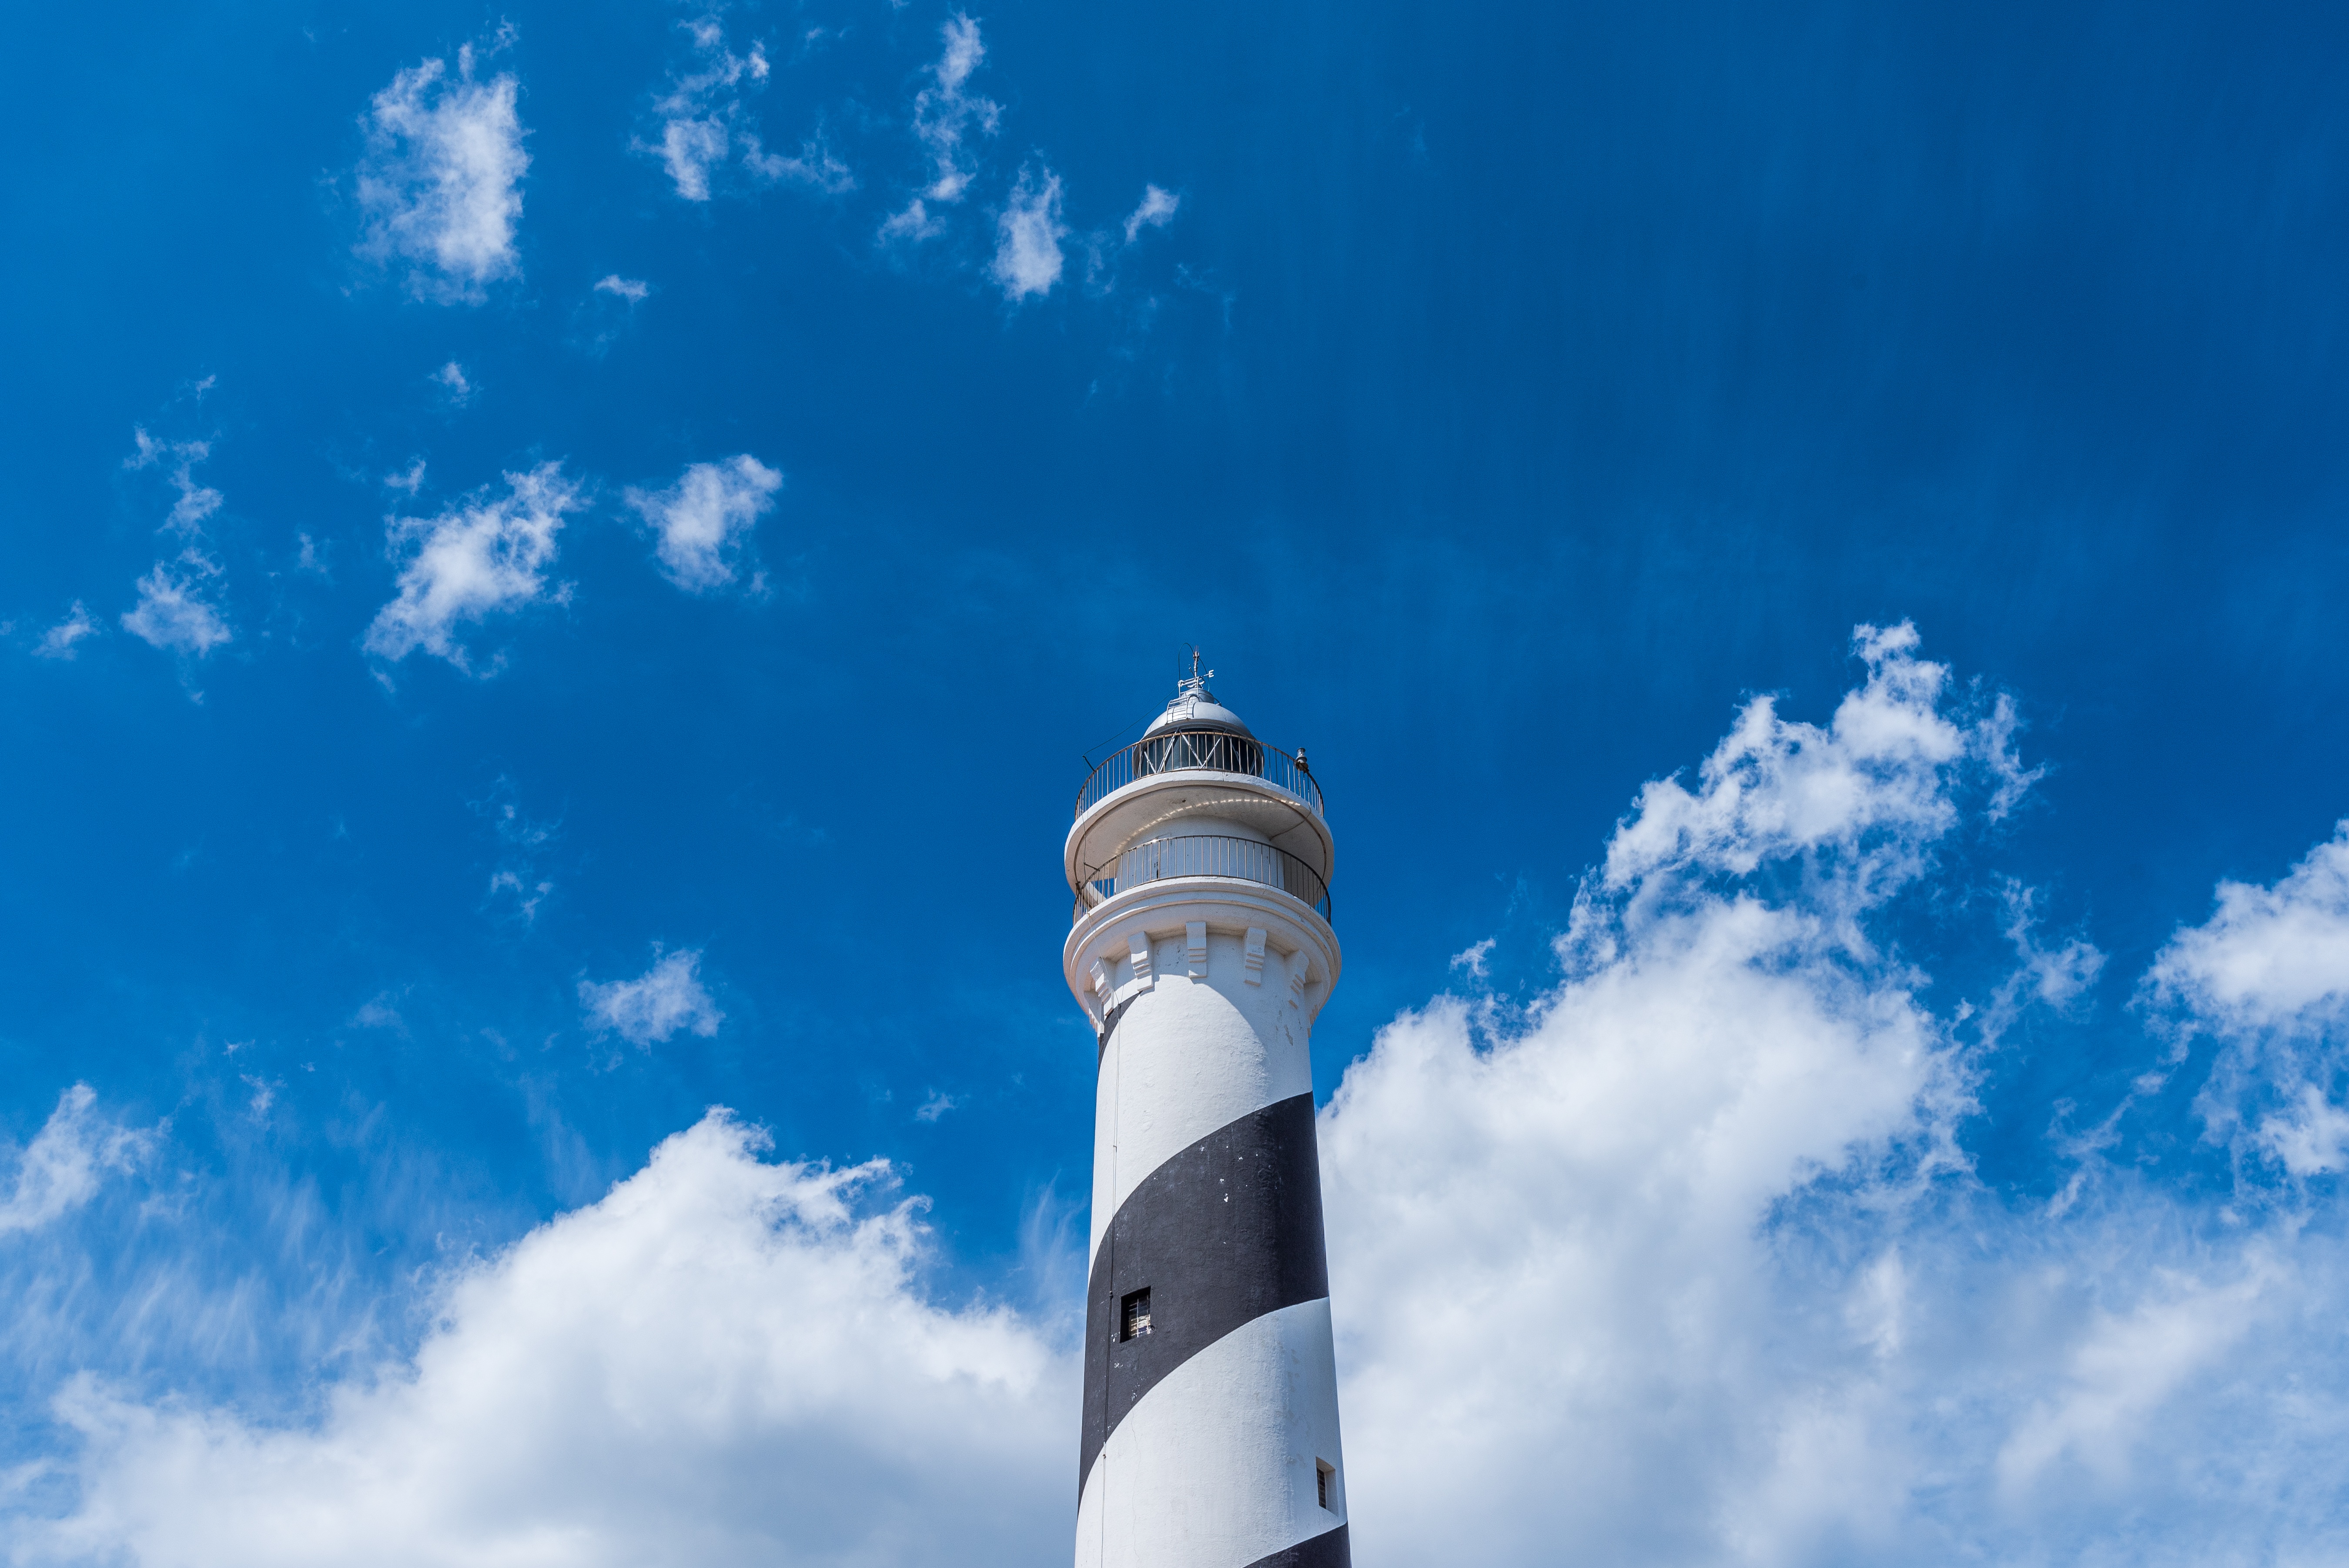
sea, cloud, lighthouse, architecture, sky, spiral, building, tower, blue, atmosphere of earth